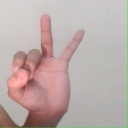
अक्षर: ण